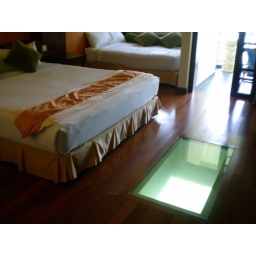
glass plate floor by the bed